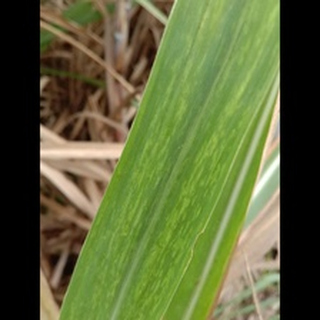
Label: sugarcane_mosaic